Ford F-Series (sixth generation)

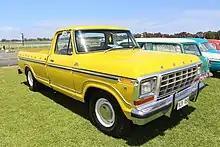
1979 Ford F-100 Custom, Australian-market version with right-hand drive

In 1975 (1976 model year), this familiar "split-grille" design was given a slight facelift to feature black accents around the headlights and a refined overall appearance.